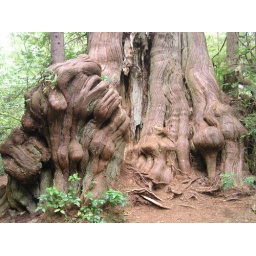
Another giant tree - hard to tell without a frame of reference (except for the 'smaller' trees in the back).